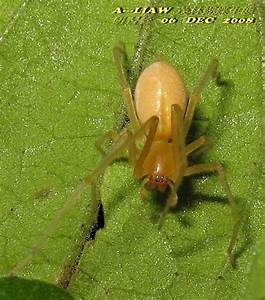
Label: spider